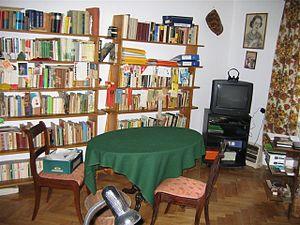
Lucjan Wilhelm Wolanowski est un journaliste, écrivain, reporter et voyageur polonais.